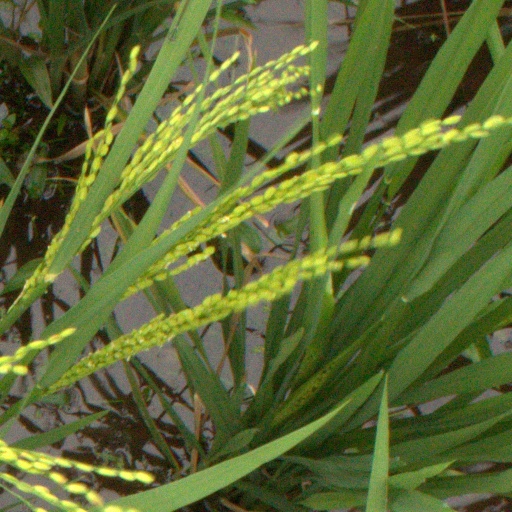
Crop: rice